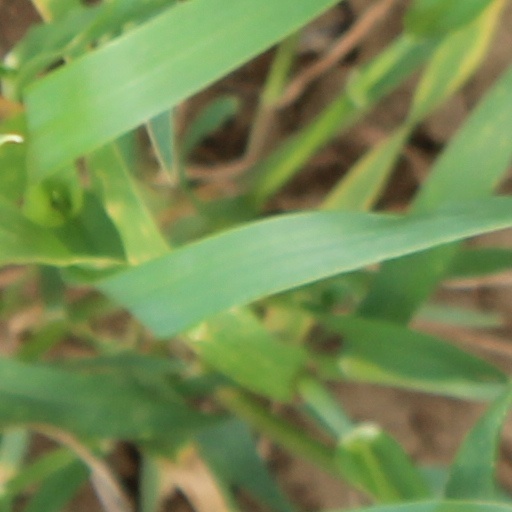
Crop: wheat